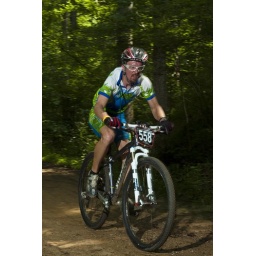
Bump N Grind mountain bike race at Oak Mountain State Park near Birmingham AL.